1st Infantry Division (Greece)

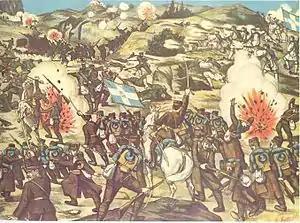
The 1st Infantry Division attacking Bulgarian lines during the Battle of Lachanas, 1913.

Based in Rapsani, on the division's right flank, was the Nezeros Detachment (Απόσπασμα Νεζερού "Apospasma Nezerou"), consisting of the three Evzone battalions and two companies from the 5th Infantry Regiment. The left flank, from Godoman to Bogazi, was controlled by the 2nd Infantry Brigade, based at Tyrnavos. The 1st Infantry Brigade was kept in reserve at Larissa. Divisional Command, under Major-General Nikolaos Makris, was also based in Larissa.